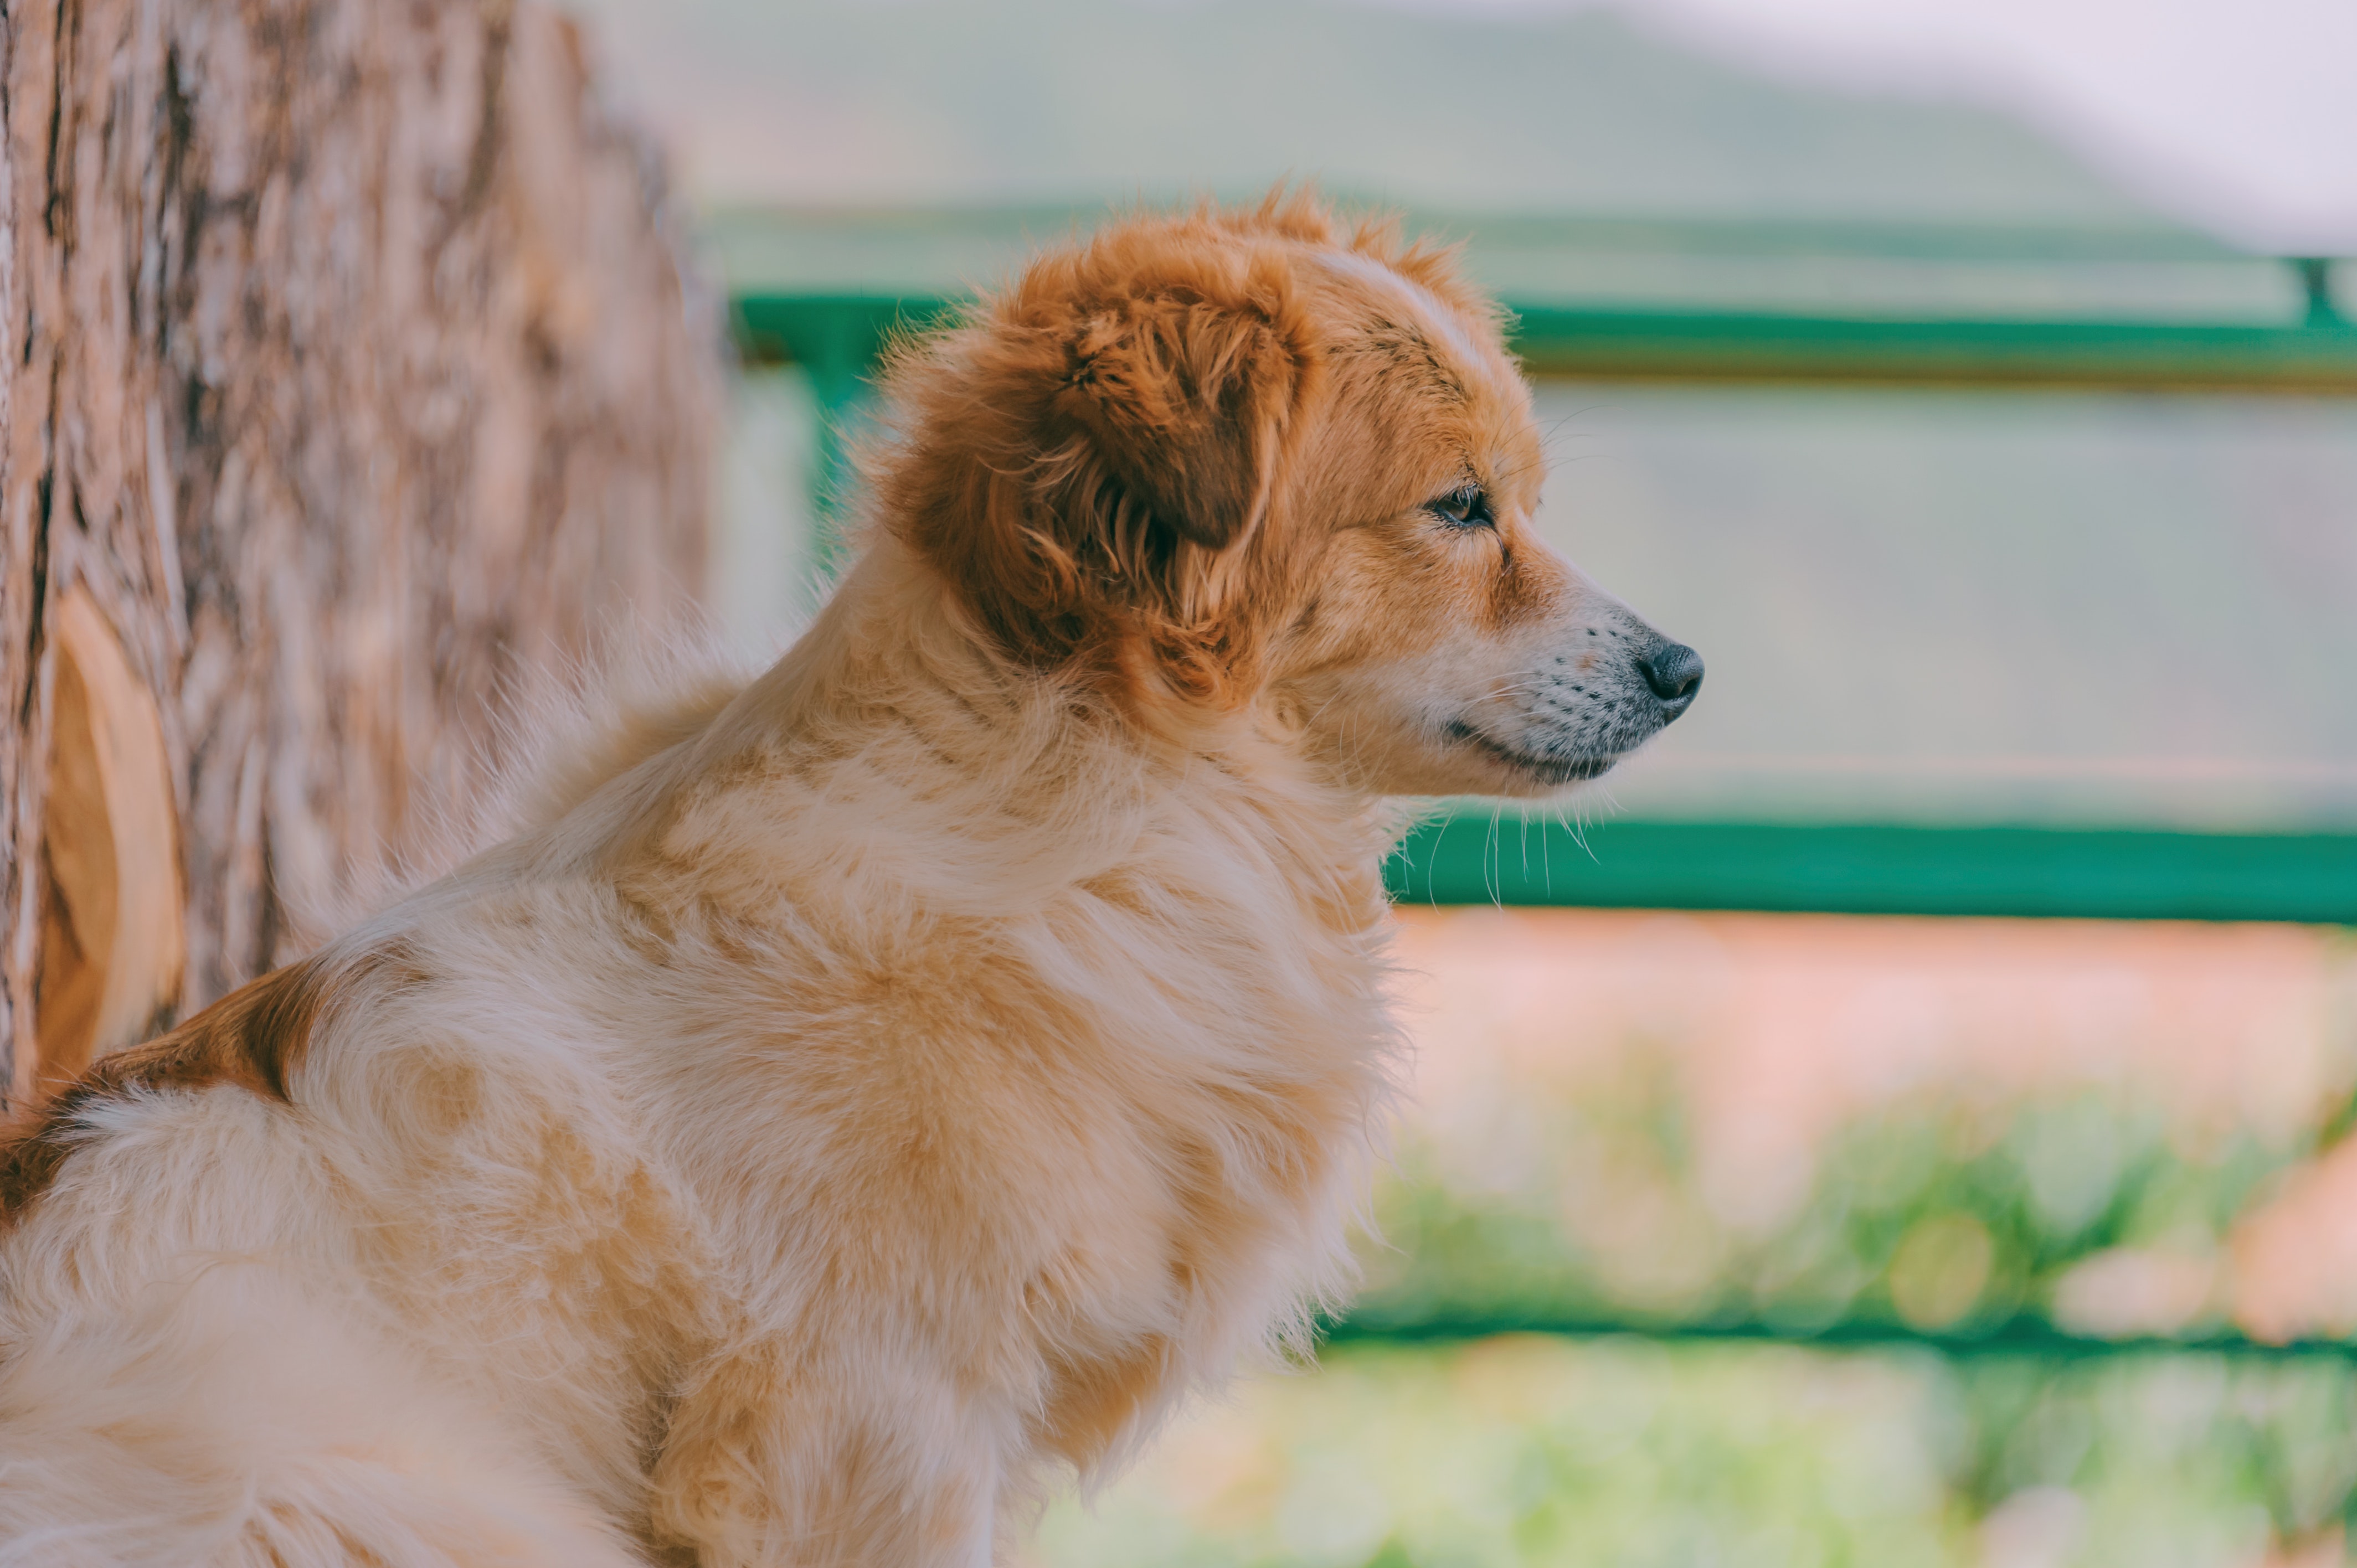
dog, mammal, vertebrate, canidae, dog breed, carnivore, companion dog, sporting group, golden retriever, puppy, rare breed dog, hovawart, ancient dog breeds, fawn, Aidi